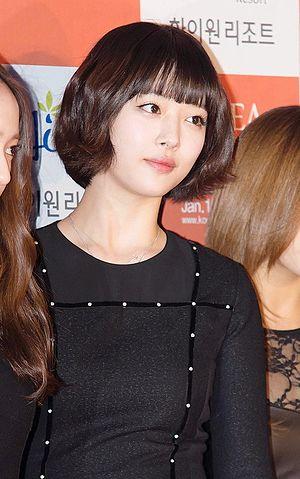
f(x), est un girl group sud-coréen formé par SM Entertainment en 2009. Le groupe se compose originellement de cinq membres : Victoria, Amber, Luna et Krystal et Sulli. Néanmoins, cette dernière quitte le groupe le 7 août 2015, pour se concentrer sur sa carrière d'actrice. Ainsi, depuis 2015, f(x) poursuit sa carrière en tant que quatuor.